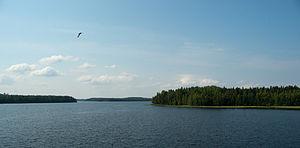
Le Suontee depuis le pont de Marjotaipaleentie, Finlande.
Le Suontee est un lac de Finlande.
Joutsa est une municipalité du centre-sud de la Finlande, dans la région de Finlande-Centrale.